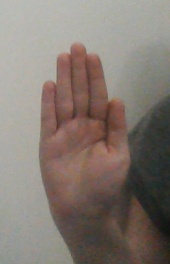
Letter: seen